Leslie Lazarus

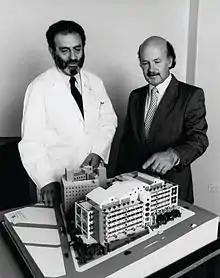
Leslie Lazarus (left) and professor John Shine looking at a model of the Garvan Institute building (back right) and then-proposed adjoining facilities.

Leslie "Les" Lazarus (11 December 1929 - 17 December 2022) was an Australian endocrinologist who was one of the first two Directors of the Garvan Institute of Medical Research, Sydney from 1966 to 1969 and sole Director from 1969 to 1990. At the Garvan Institute he led a joint laboratory and clinical research team studying diabetes and pituitary hormone secretions, in particular the secretion and clinical uses of human growth hormone.